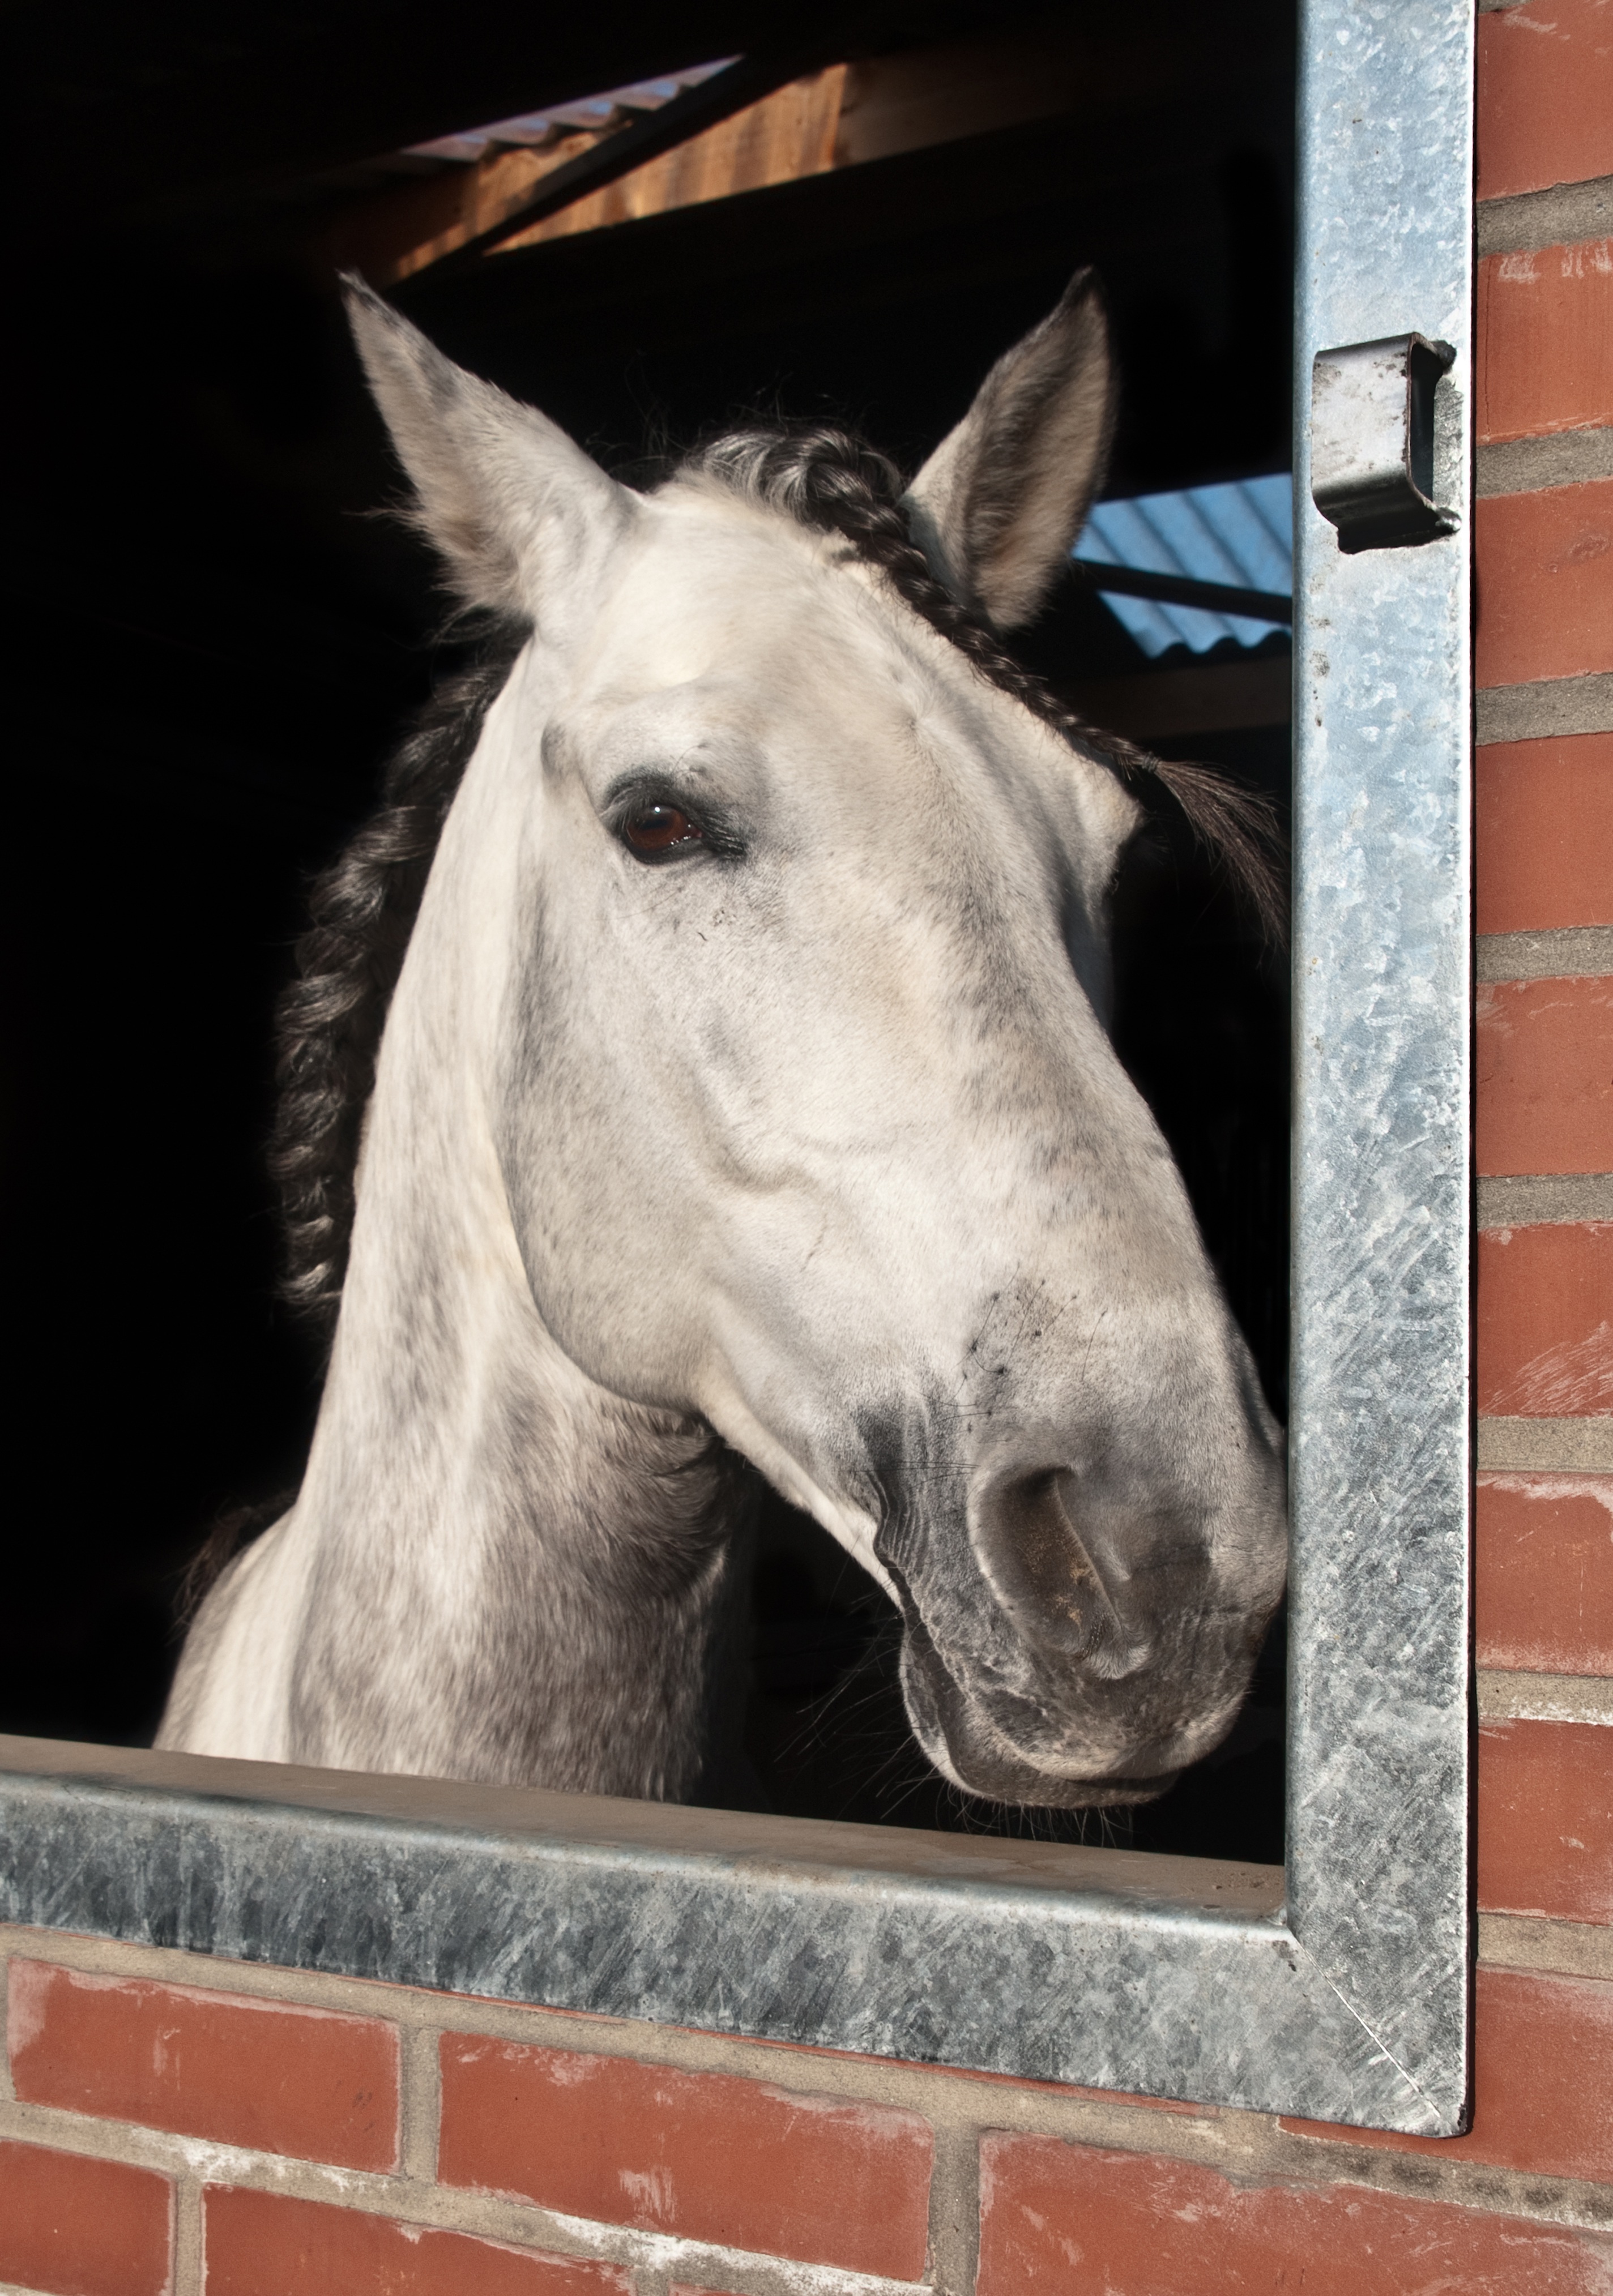
window, horse, mammal, stallion, mane, head, look, mare, pack animal, horse like mammal, mustang horse